The Man Who Forgot (1917 film)

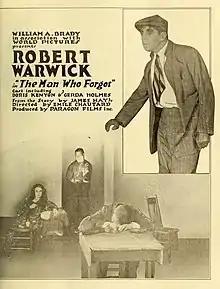
Lobby poster

The Man Who Forgot is a lost 1917 silent film directed by Emile Chautard and starring Robert Warwick. This movie is an adaptation of the book of the same name by James Hay.